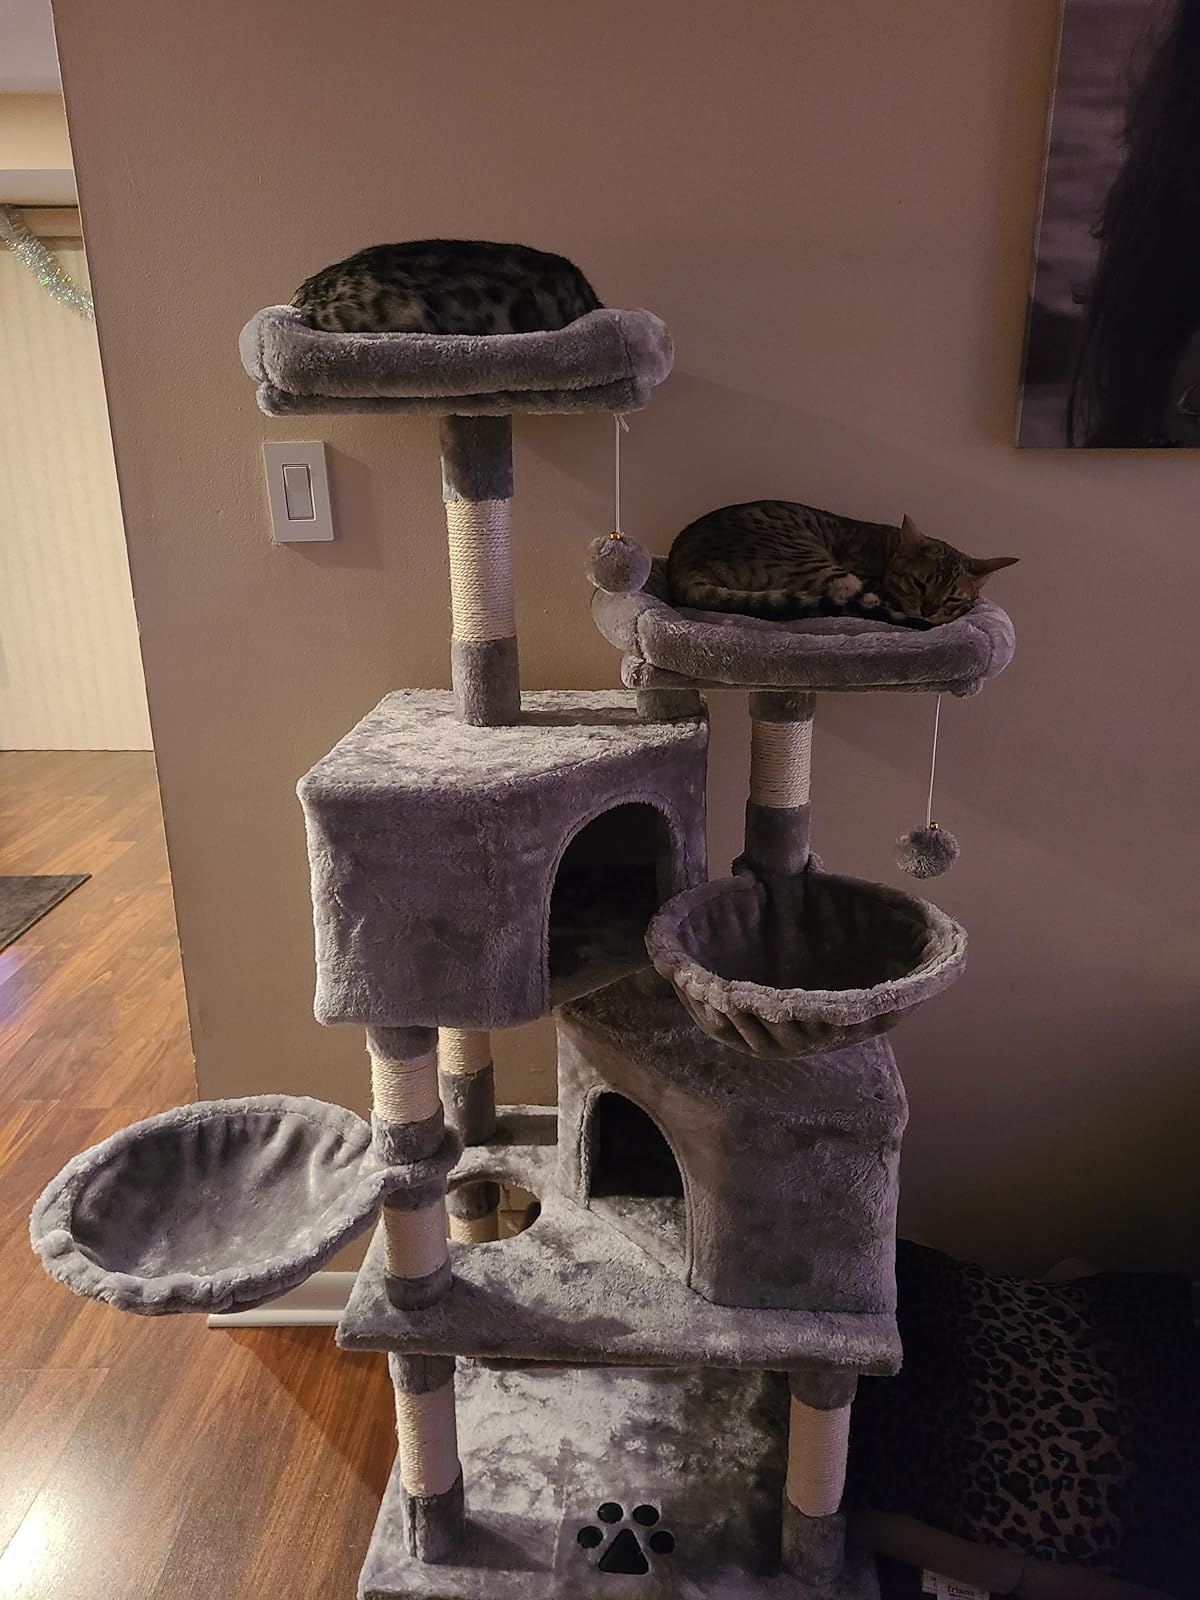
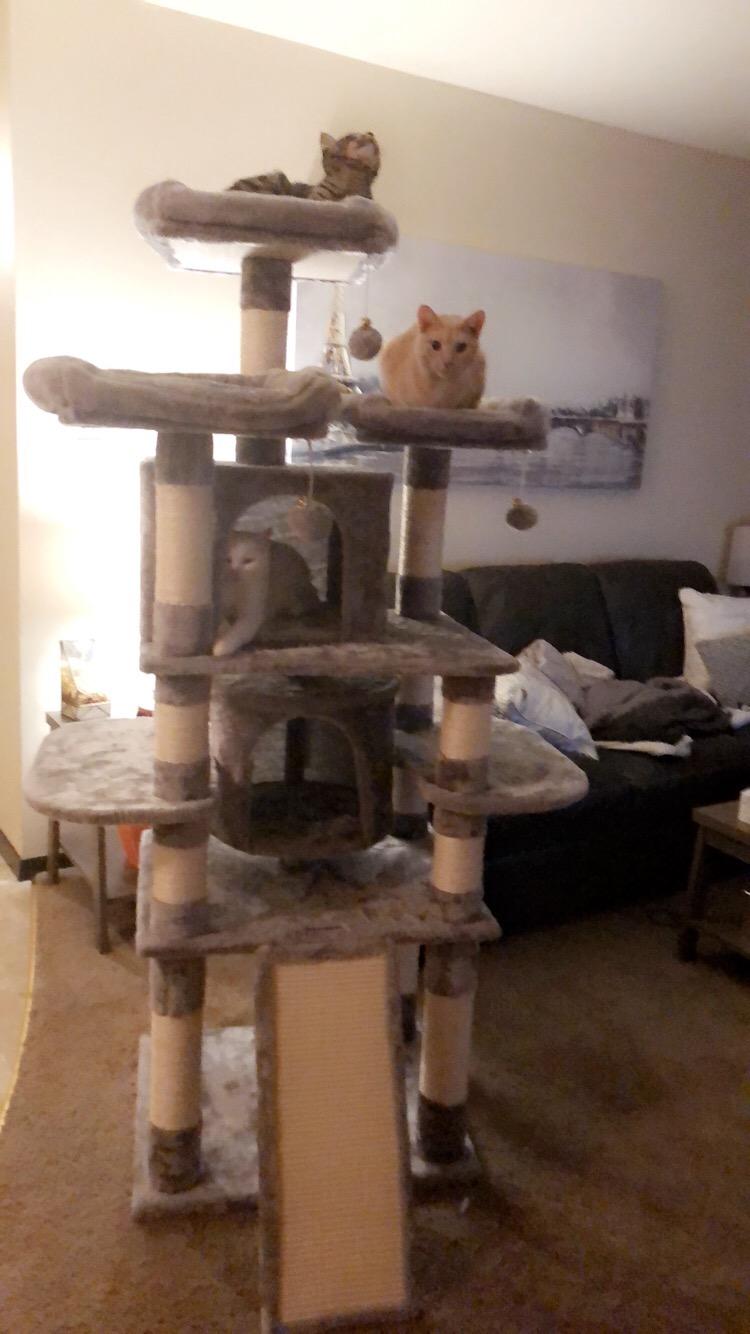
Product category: items_cat tree
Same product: no